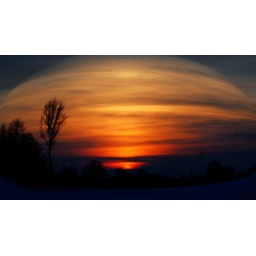
Winter sky in red